Captain Vorpatril's Alliance

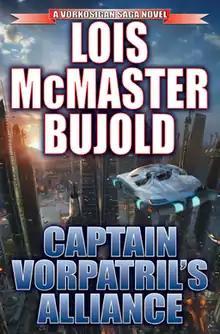

Captain Vorpatril's Alliance is a science fiction novel by American writer Lois McMaster Bujold, part of the Vorkosigan Saga. The action centers on Miles Vorkosigan's cousin Ivan Vorpatril, now a captain, and a Jackson's Whole refugee called Tej. By internal chronology, the book is set a year or so after "Diplomatic Immunity" (2002), about four years before "Cryoburn" (2010).